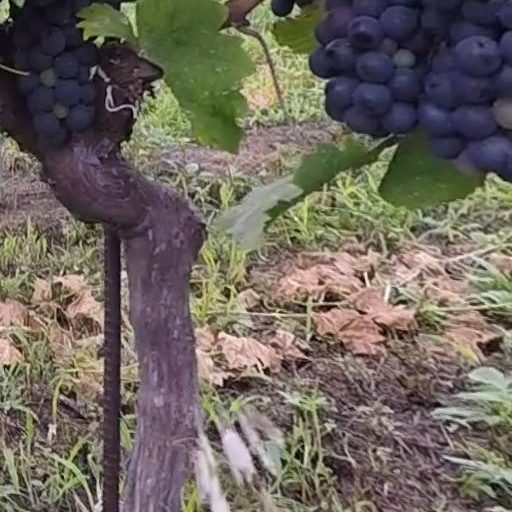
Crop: grape